Kaldenkirchen

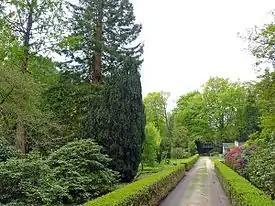
Entrance to Sequoiafarm

The main sights are the Catholic Parish Church "St. Clemens", the Protestant Church and the "Rokoko Pavillon" built in the second half of the 18th century.